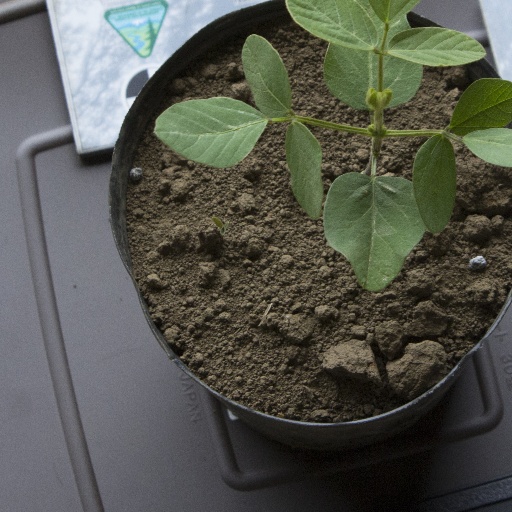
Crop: soybean